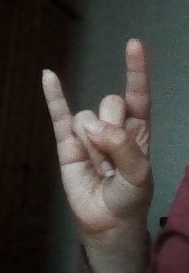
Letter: la